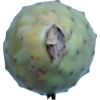
Label: cactus_fruit_green